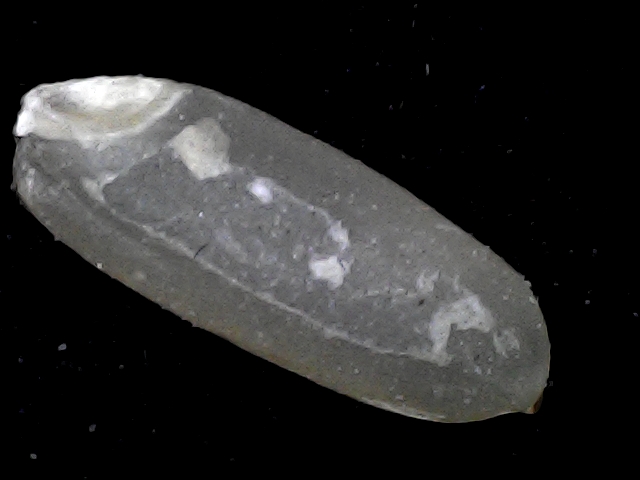
Rice variety: BD72